Norway

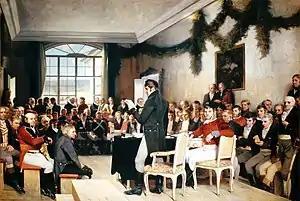
The 1814 constitutional assembly, painted by Oscar Wergeland

The Hanseatic League took control over Norwegian trade during the 14th century and established a trading centre in Bergen. In 1380, Olaf Haakonsson inherited both the Norwegian (as Olaf IV) and Danish thrones (as Olaf II), creating a union between the two countries. In 1397, under Margaret I, the Kalmar Union was created between the three Scandinavian countries. She waged war against the Germans, resulting in a trade blockade and higher taxation on Norwegian goods, which led to a rebellion. However, the Norwegian Council of State was too weak to pull out of the union.